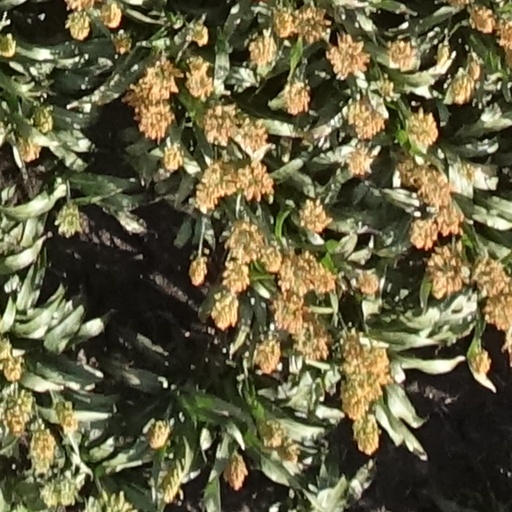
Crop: sorghum